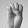
ASL letter: E